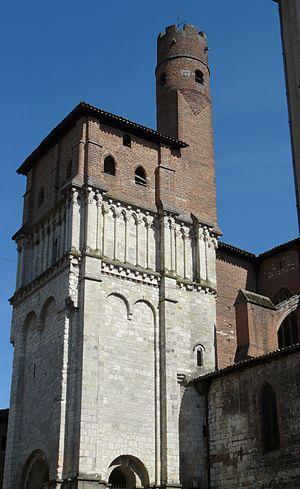
Tour ronde dite de la Gacholle. This building is classé au titre des Monuments Historiques. It is indexed in the Base Mérimée, a database of architectural heritage maintained by the French Ministry of Culture,
La collégiale Saint-Salvi est une église catholique située à Albi, dans le sud-ouest de la France.